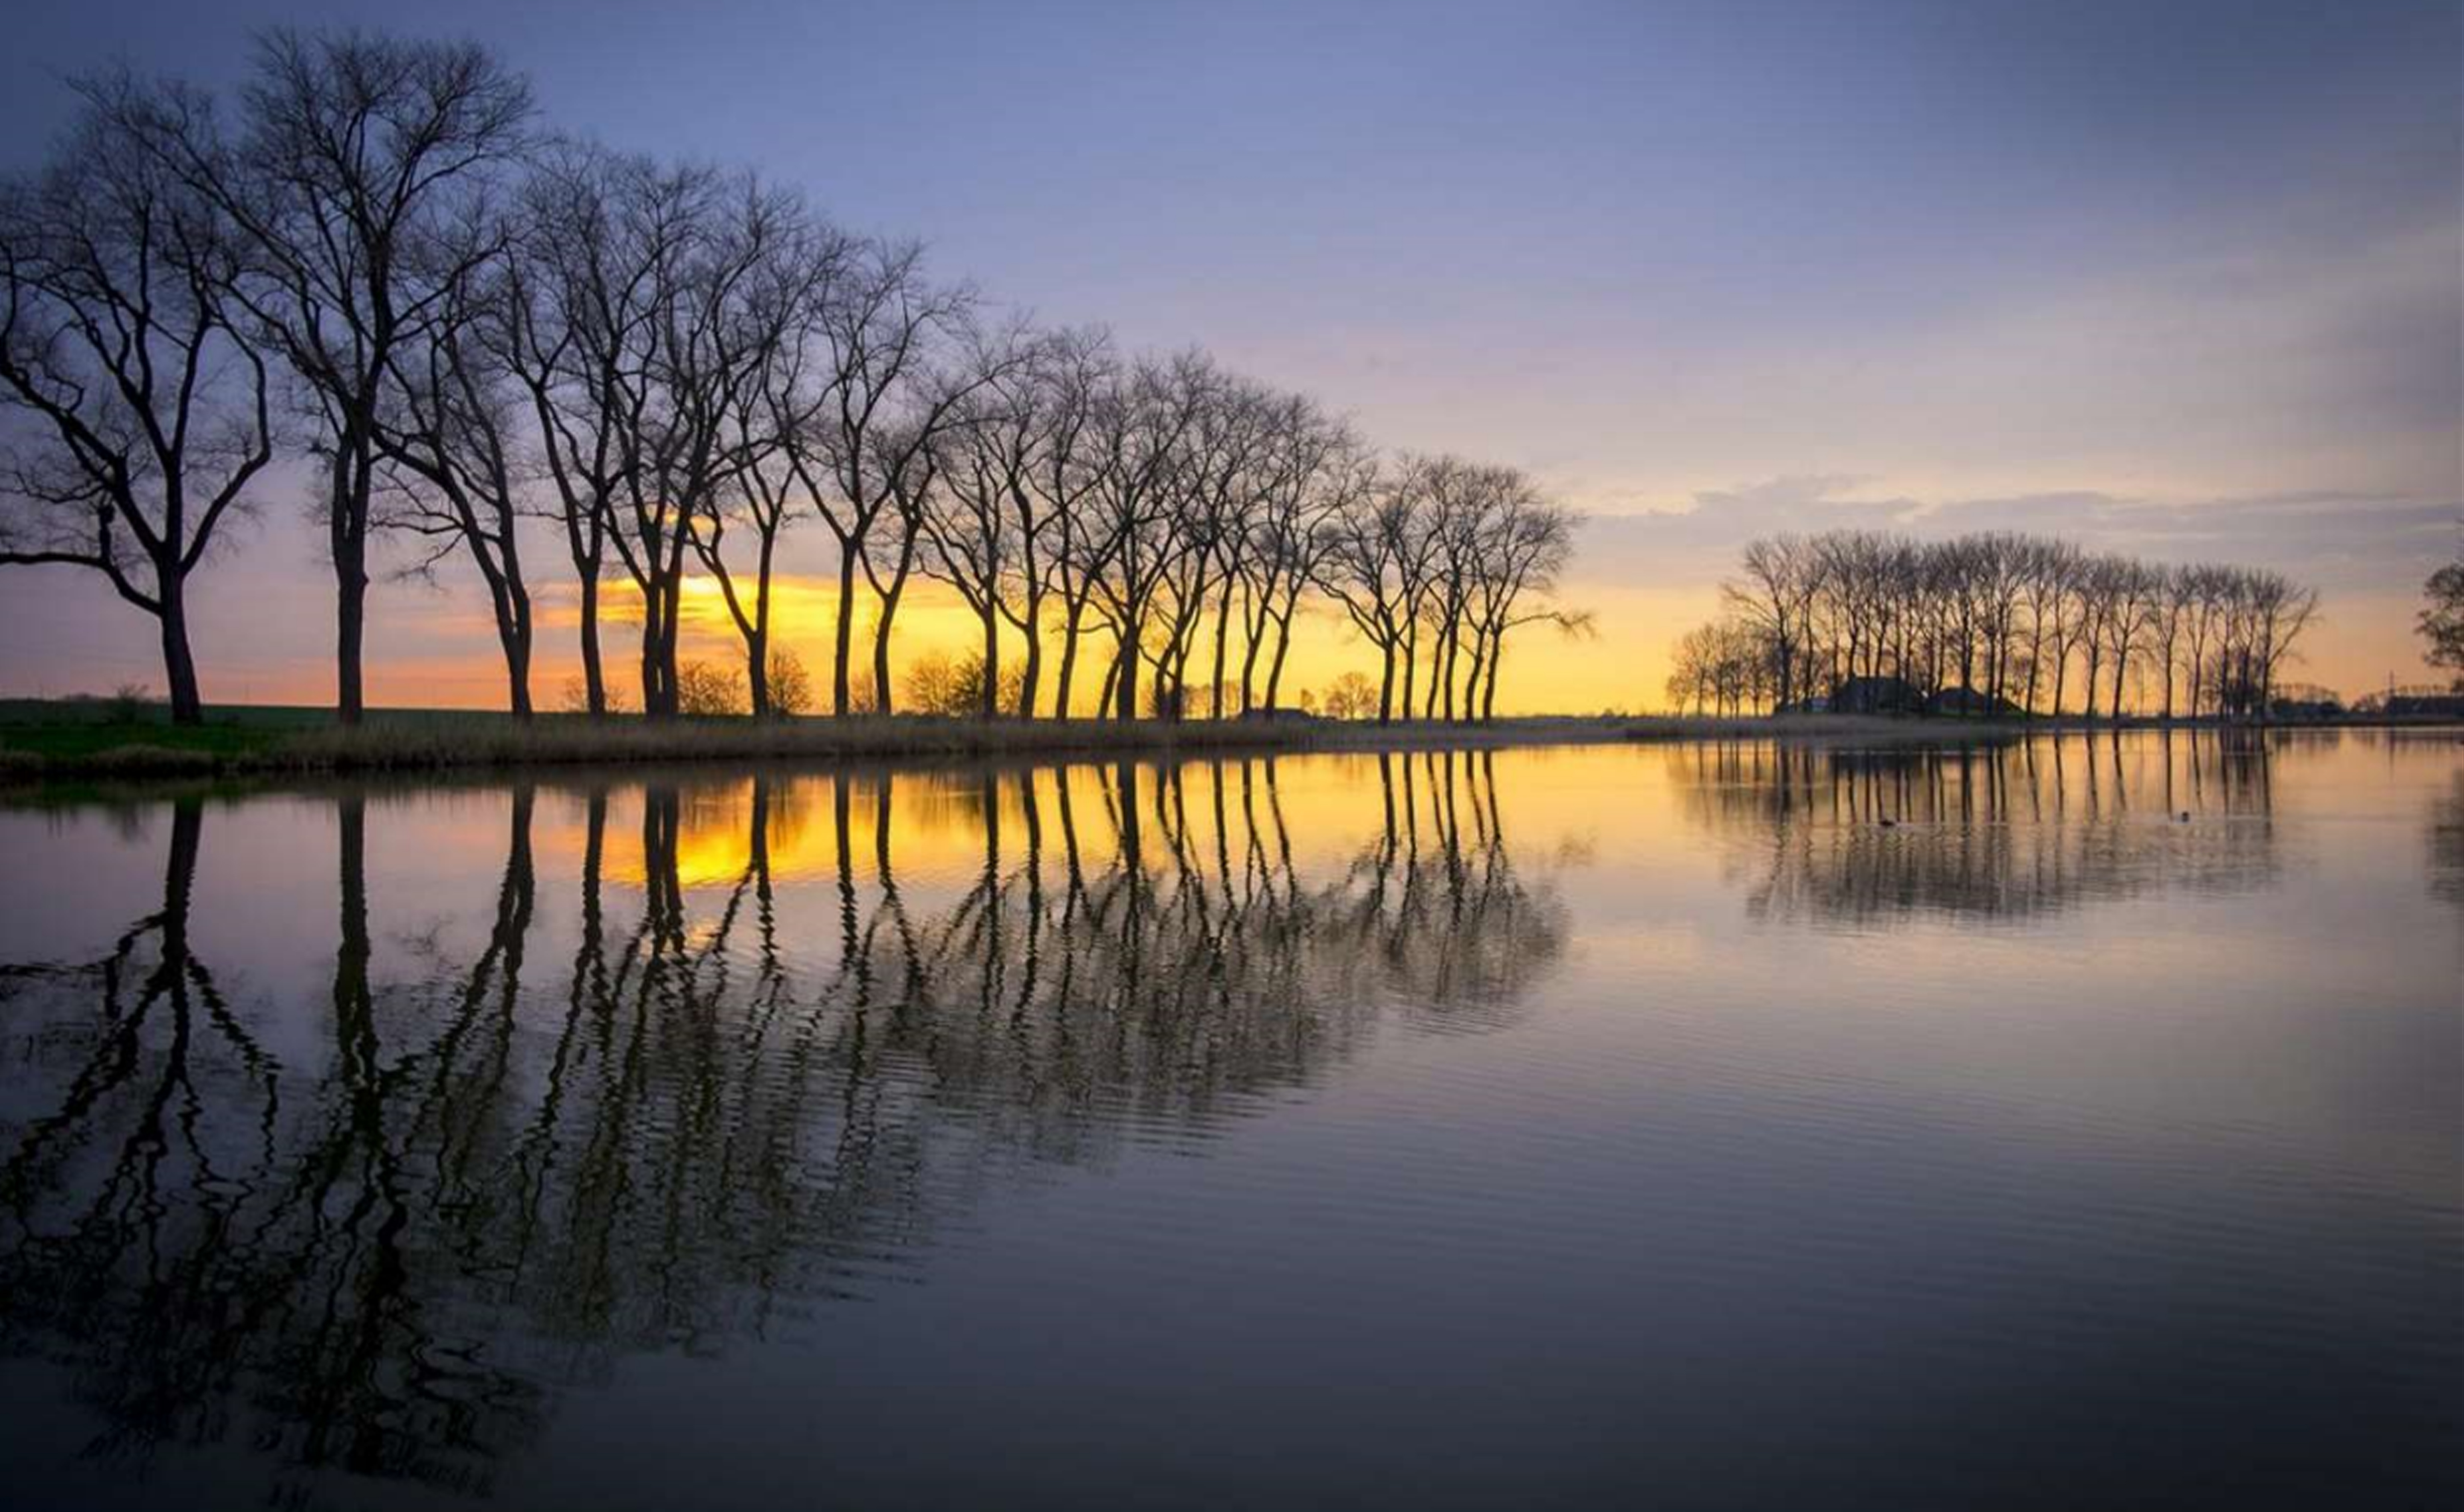
nature, reflection, water, sky, waterway, lake, dawn, bank, tree, wetland, horizon, river, morning, evening, atmosphere, bayou, calm, sunrise, reservoir, dusk, floodplain, water resources, sunlight, sunset, pond, landscape, cloud, marsh, plant, branch, swamp, computer wallpaper, watercourse, winter